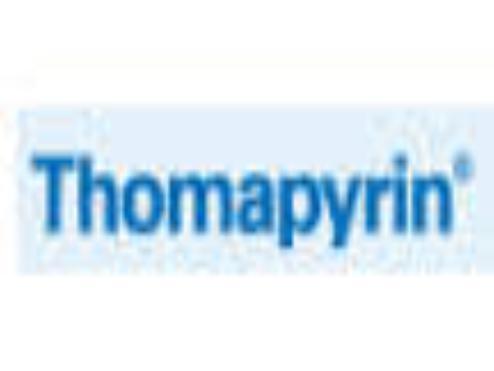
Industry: Medical